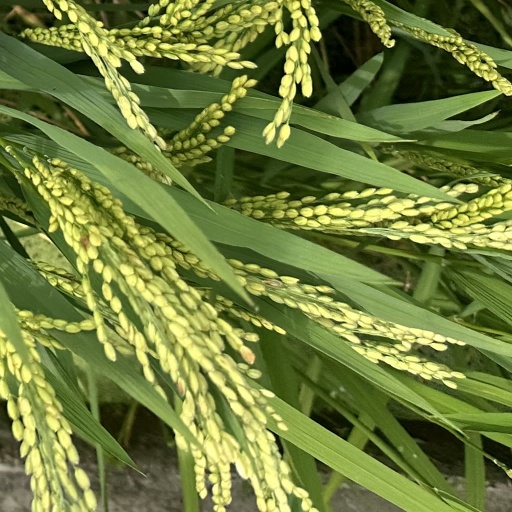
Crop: rice